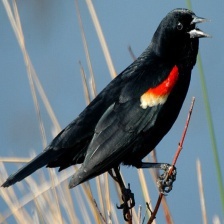
Species: RED WINGED BLACKBIRD
Scientific name: AGELAIUS PHOENICEUS